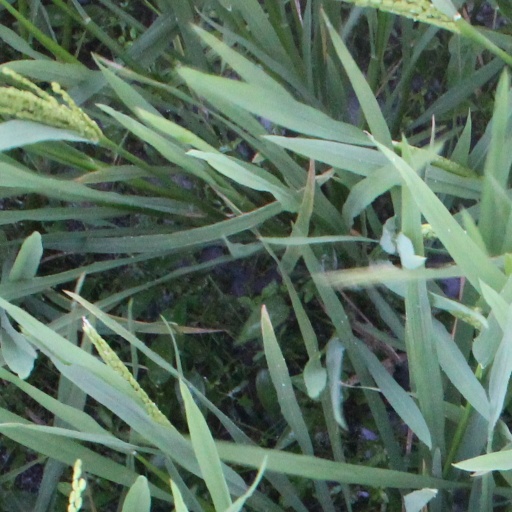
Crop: rice